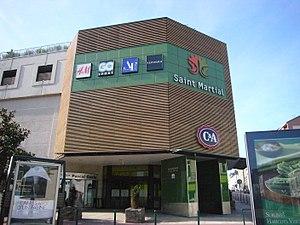
Entrée sud du centre commercial Saint-Martial de Limoges (Haute-Vienne, France)
Le centre Saint-Martial est un des principaux centres commerciaux de Limoges, France. Il est situé avenue Garibaldi, et a été inauguré en mars 1989, à l'emplacement du site des fabriques de chaussures Heyraud.